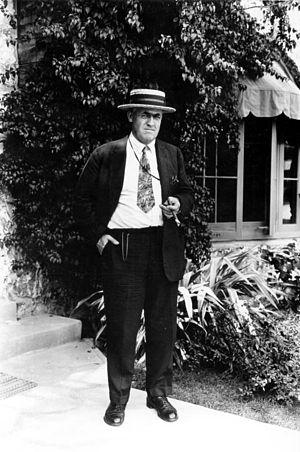
Rex Ellingwood Beach, né le 1ᵉʳ septembre 1877 à Atwood, au Michigan, et mort le 7 décembre 1949 à Sebring, en Floride, est un romancier et dramaturge américain et un joueur de water-polo ayant participé aux Jeux olympiques.